Scared to Death (1947 film)

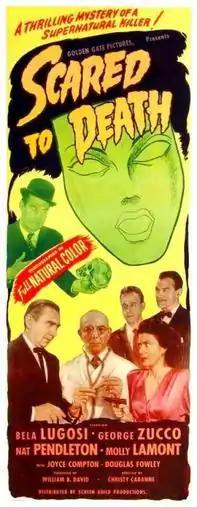
Original 1947 theatrical release poster

Scared to Death is a 1947 American gothic thriller film directed by Christy Cabanne and starring Bela Lugosi, George Zucco, Nat Pendleton and Molly Lamont. The picture was filmed in Cinecolor. The film is historically important as the only color film in which Bela Lugosi has a starring role. Lionel Atwill was originally intended to appear in the film but he was too ill to work, so George Zucco replaced him in the cast. Christy Cabanne completed the film in early 1946, but it was not screened until 1947.